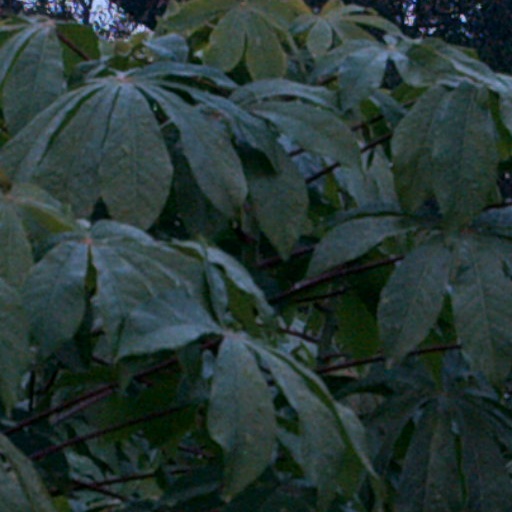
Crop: cassava